HMS St George (1785)

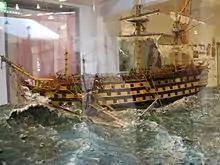
Model of "St. George" with broken foremast

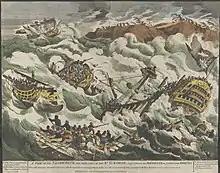
A View of the shipwreck and total loss of the "St George", and the "Defence"

The report from Commander Pater to the Admiralty, as well as two notes signed by the officers on "Cressy" (available at the National Maritime Museum, London, but also in Danish translation in Jepsen, 1993) describe the difficulties that also "Cressy" faced during the storm. The first letter was presented to Pater at 9 PM on December 23 and states that they find it an absolute necessity to try saving the ship by setting sail and turning away from the coast. Implicitly this meant that they would leave St. George (and the vice admiral) to their own fate.